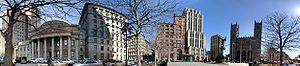
Vue panoramique de la place d?Armes à Montréal. L?édifice classique à gauche est la Banque de Montréal
La Place d'Armes est une place située dans le quartier historique du Vieux-Montréal dans l'arrondissement de Ville-Marie à Montréal. Cette place est la troisième à porter ce nom commun dans la francophonie. Plus de 3 siècles d'architecture se côtoient sur ce lieu unique à Montréal - un des rares exemples de ce type de condensé architectural en Amérique du Nord.